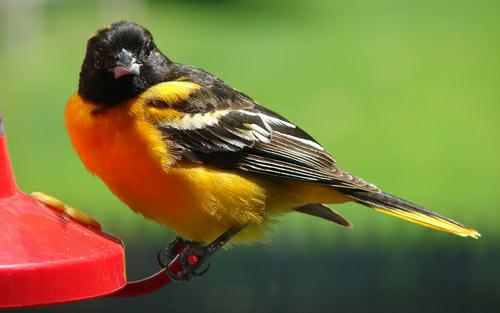
A photo of a baltimore oriole